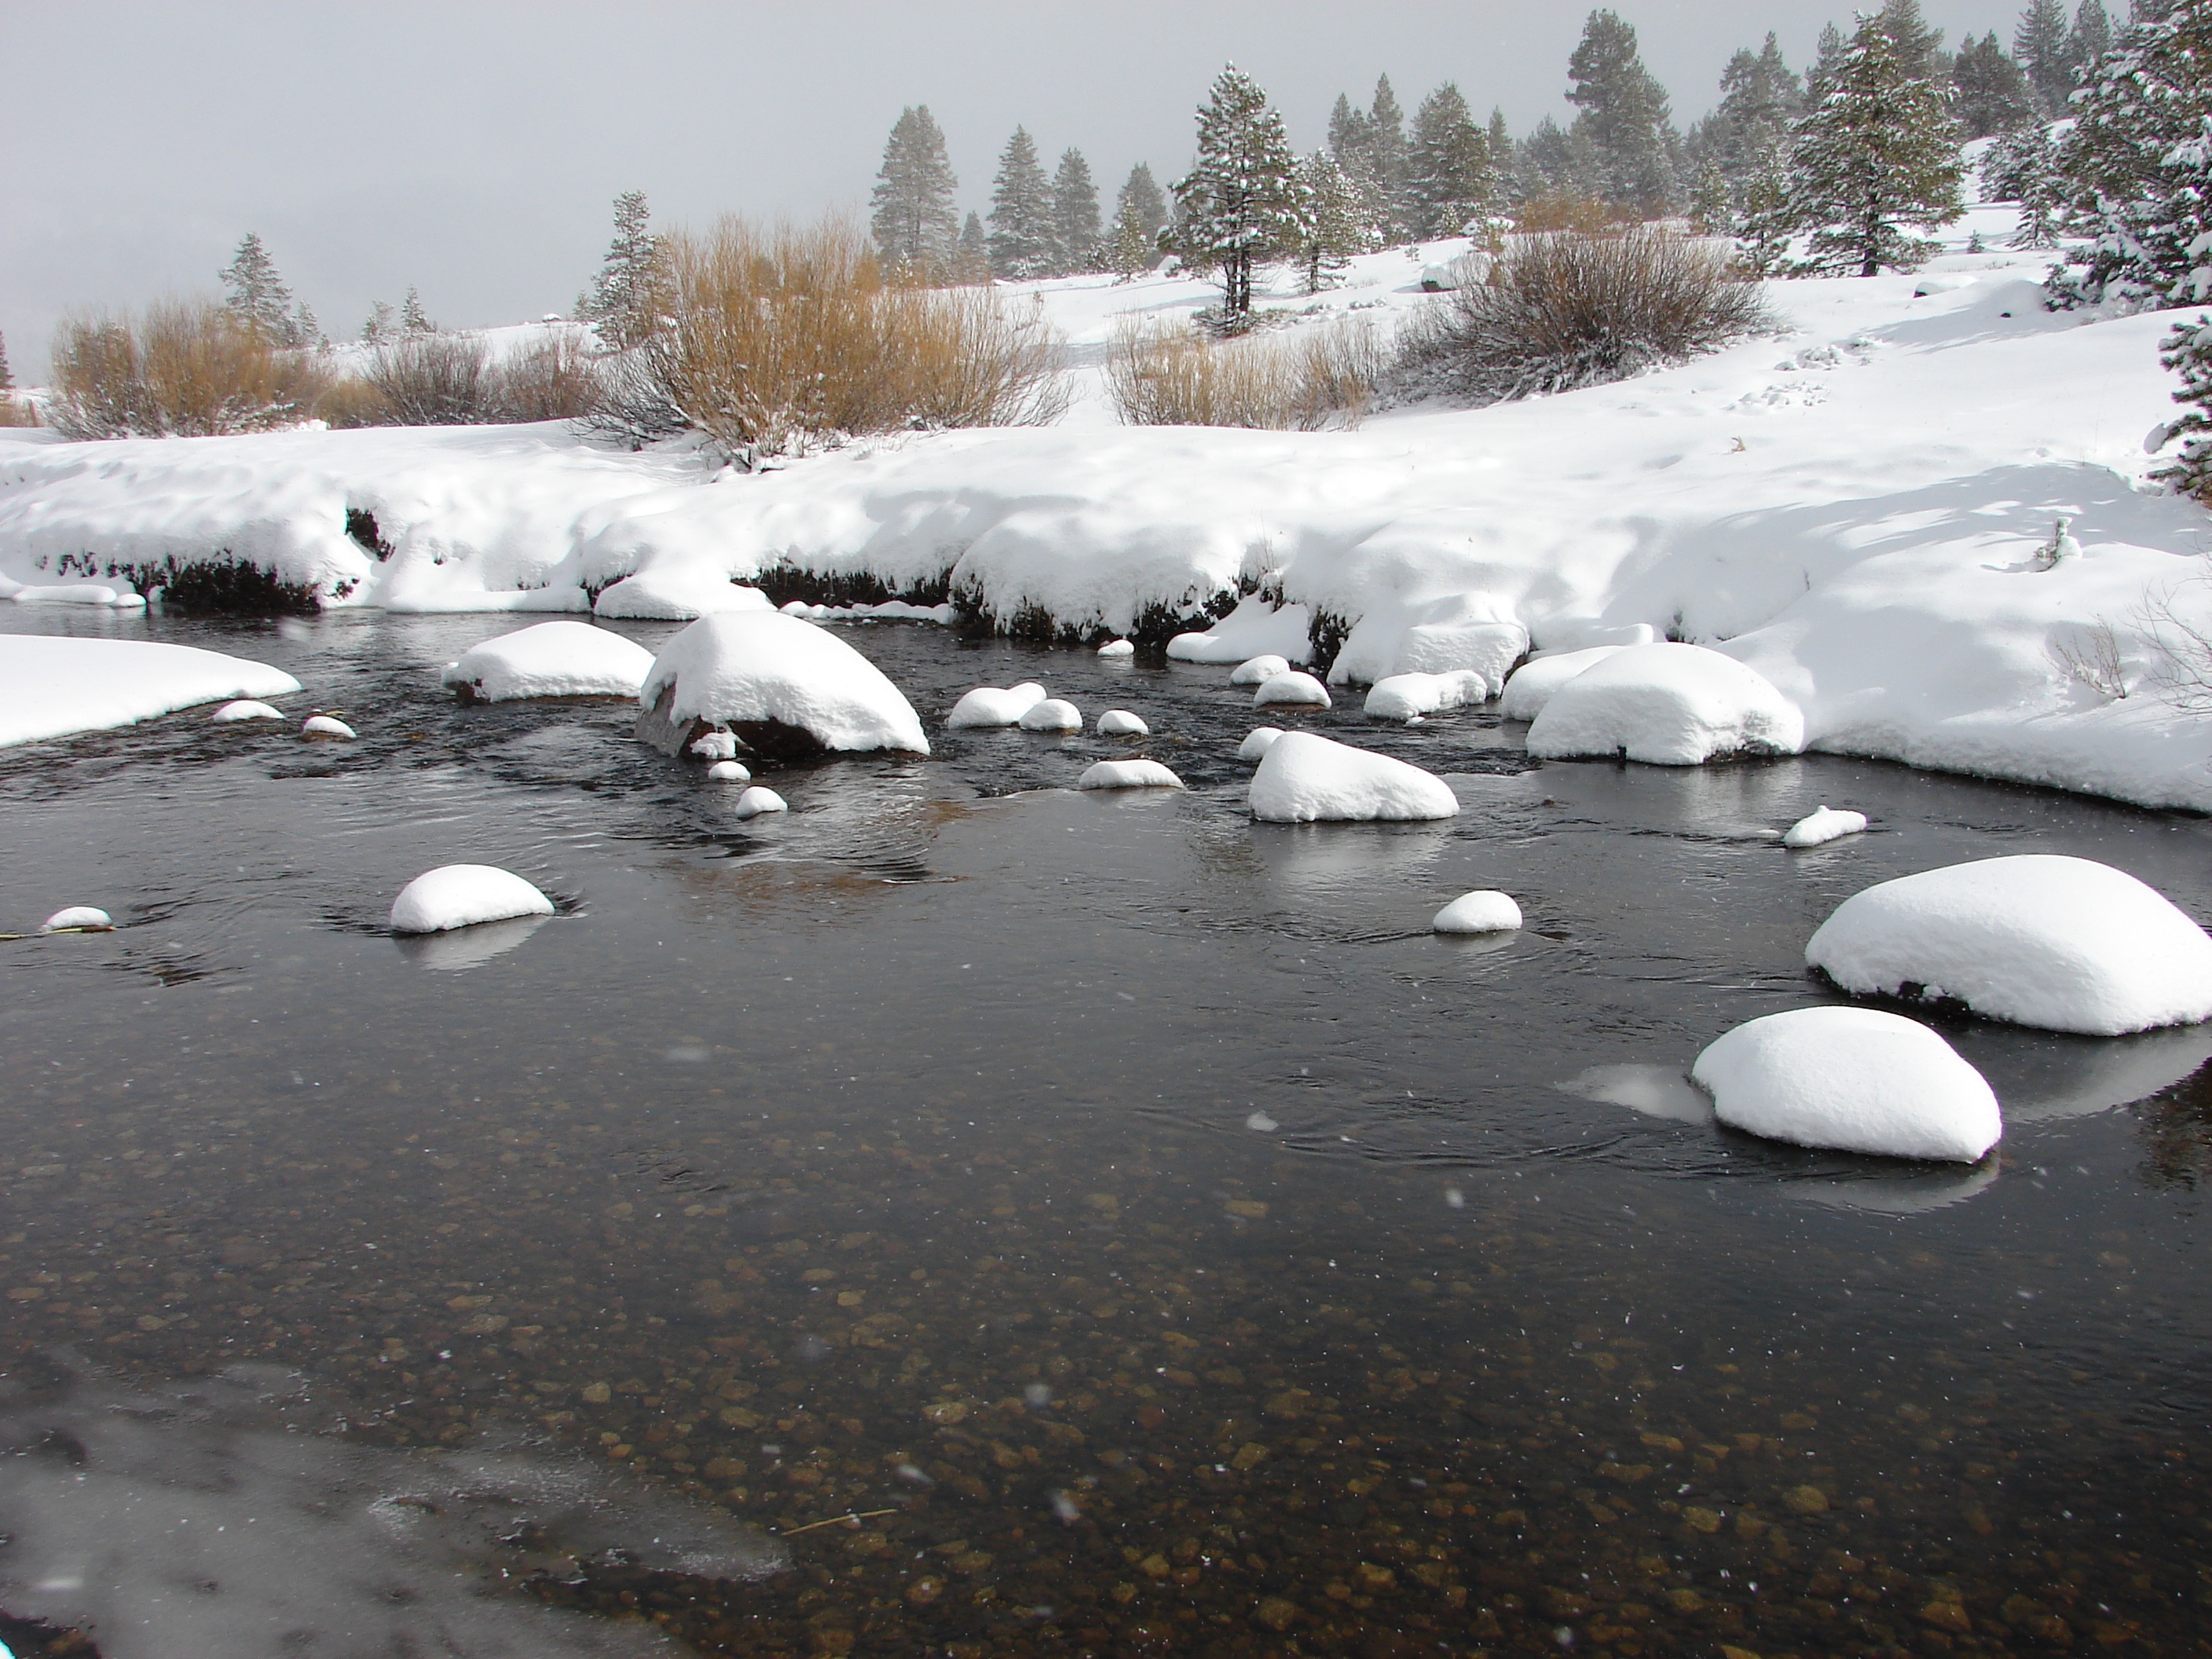
landscape, water, nature, forest, outdoor, rock, mountain, snow, cold, winter, sky, white, view, river, valley, ice, tranquil, scenic, park, scenery, weather, season, beautiful, water bird, freezing